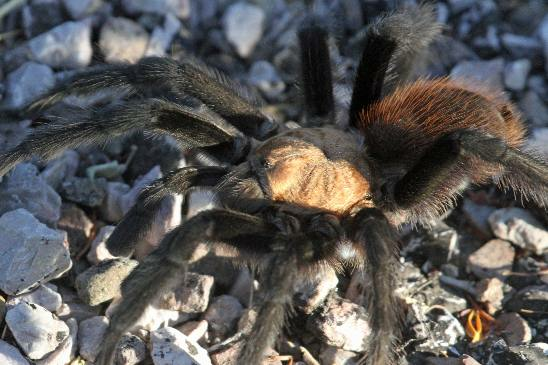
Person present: No